1978 Sikh–Nirankari clash

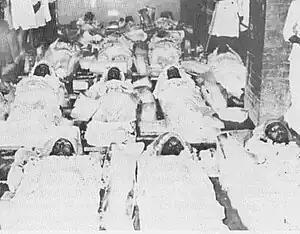
Photograph of the bodies of the deceased Sikhs in the aftermath of the clash

The 1978 Sikh–Nirankari clash occurred between the Sant Nirankari Mission and Sikhs of Damdami Taksal and Akhand Kirtani Jatha on 13 April 1978 in Amritsar, Punjab, India. Sixteen people—thirteen traditional Sikhs and three Nirankari followers—were killed in the ensuing violence, occurring when some Akhand Kirtani Jatha and Damdami Taksal members led by Fauja Singh protested against and tried to stop a convention of Sant Nirankari Mission followers. This incident is considered to be a starting point in the events leading to Operation Blue Star and the 1980s Insurgency in Punjab.